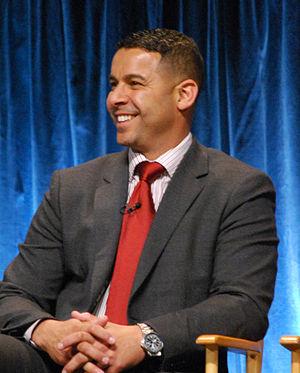
This Is Us ou Notre vie au Québec, est une série télévisée américaine créée par Dan Fogelman et diffusée depuis le 20 septembre 2016 sur le réseau NBC et en simultané sur le réseau CTV au Canada.
Castle est une série télévisée américaine en 173 épisodes de 42 minutes sur 8 saisons, créée par Andrew W. Marlowe, qui relate les aventures tant professionnelles que sentimentales du duo formé par l'écrivain Richard Castle et la policière Kate Beckett.
Jon Huertas est un acteur et chanteur américain, né le 23 octobre 1969 à New York.